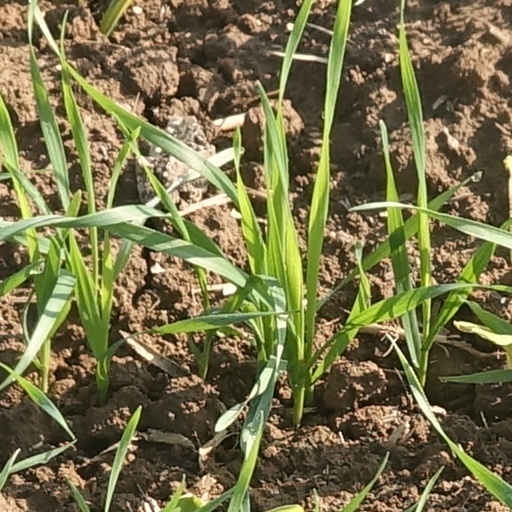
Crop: wheat